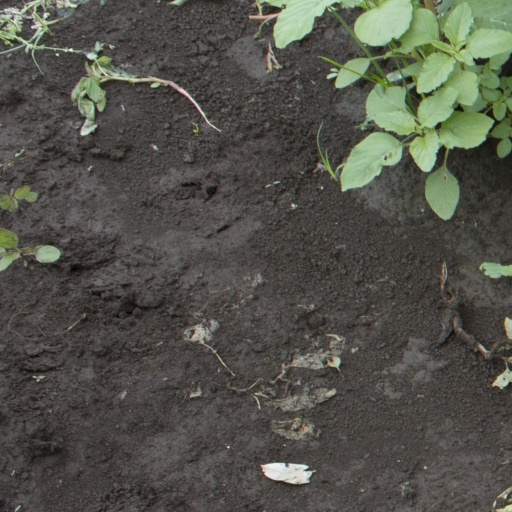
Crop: soybean